Augusta State University

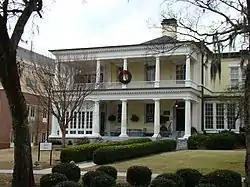
Benet House

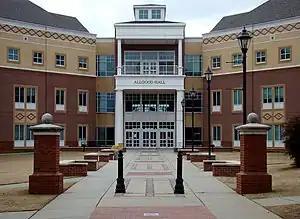
Allgood Hall

Reese Library, the information center of Augusta State, held a collection of more than 503,000 print and online books, plus an extensive collection of government publications, special collections and archives of materials relating to Georgia Regents and the greater Augusta area, over 500 print periodicals and more than 30,000 online journal titles. Thousands of journals, newspaper articles and books also were available in electronic full-text through GALILEO, an initiative of the University System of Georgia.